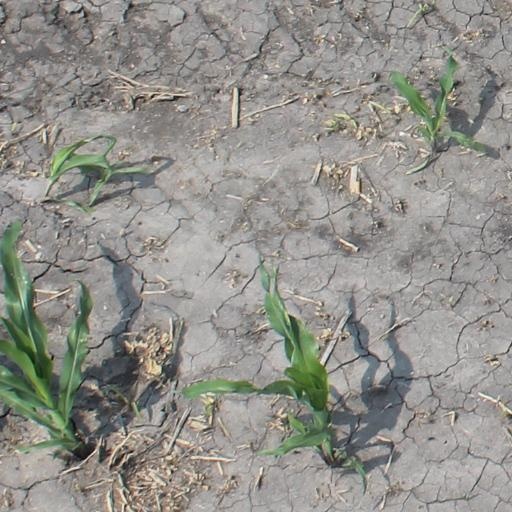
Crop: maize; corn